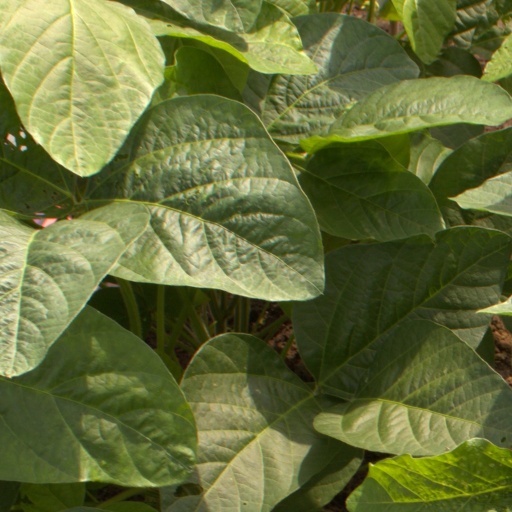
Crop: soybean